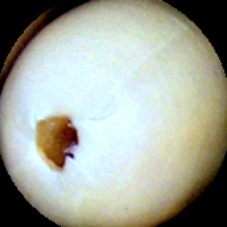
Label: Broken